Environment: real
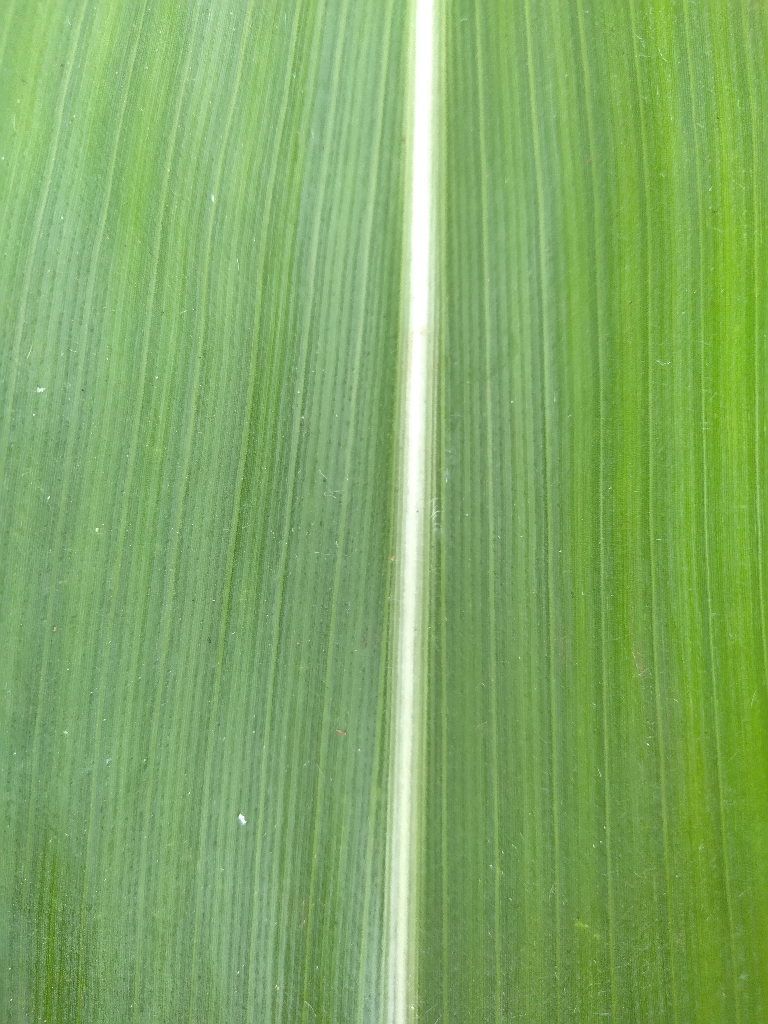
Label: healthy